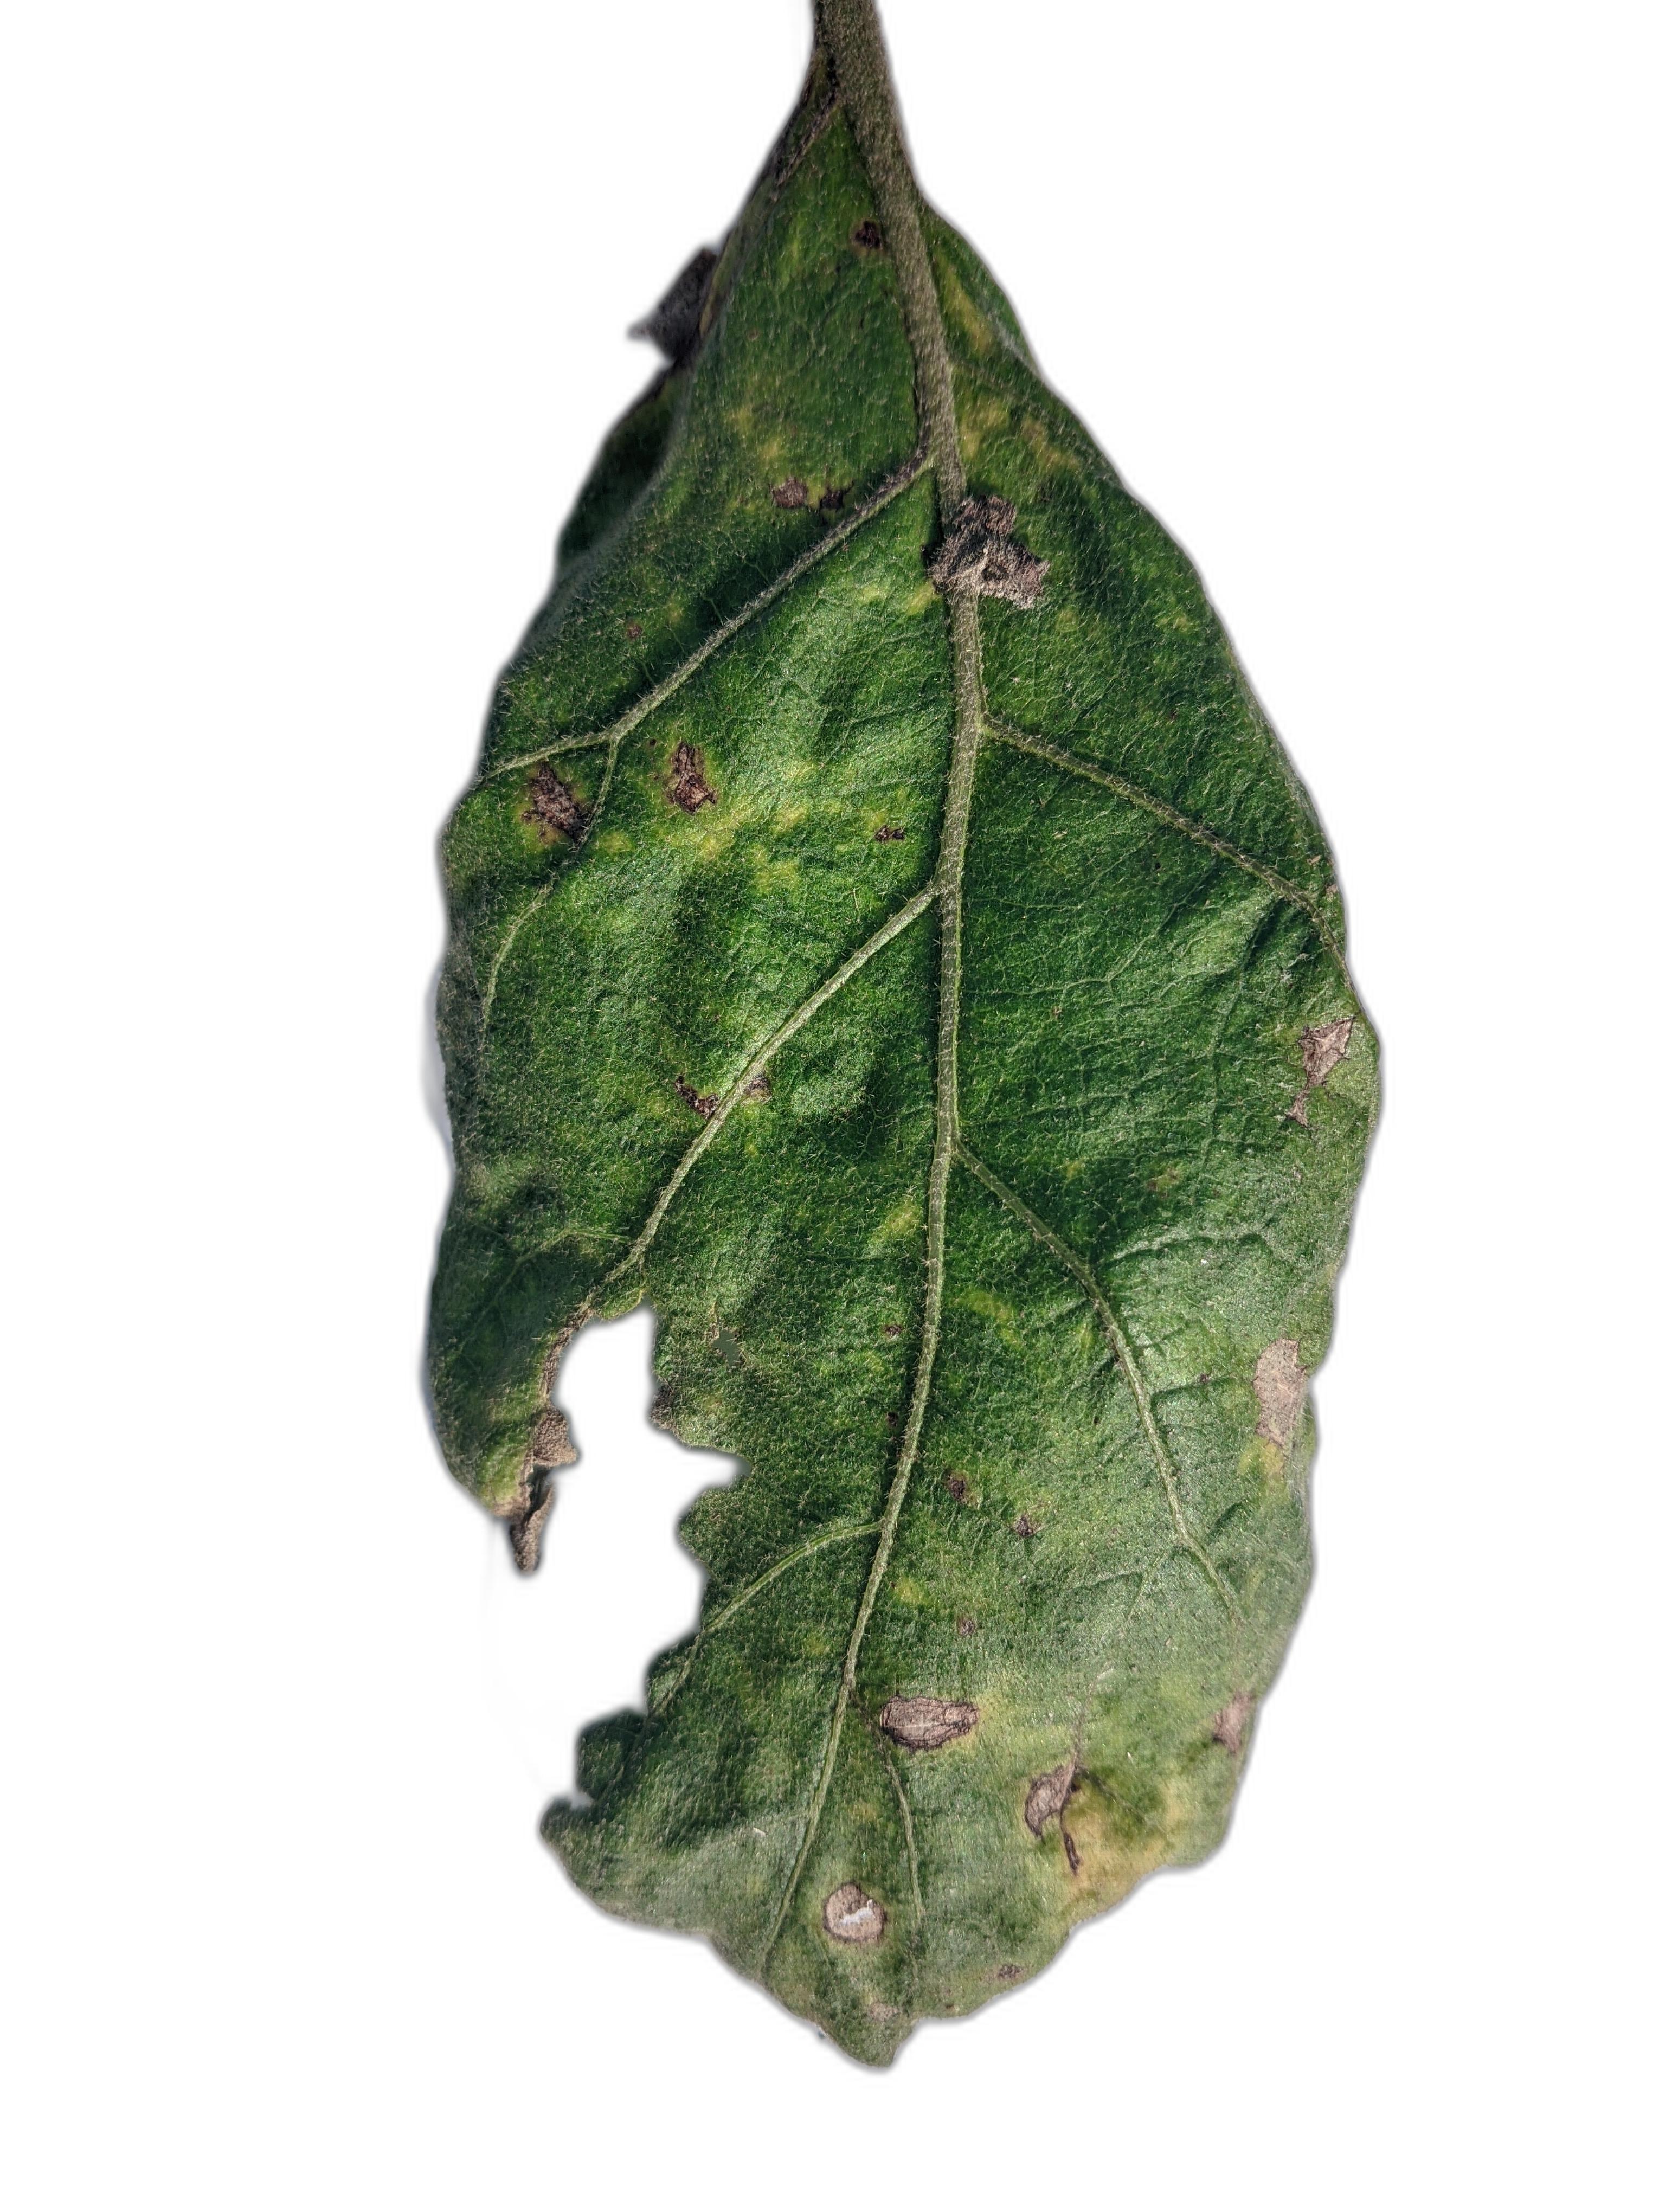
Label: Leaf Spot Disease